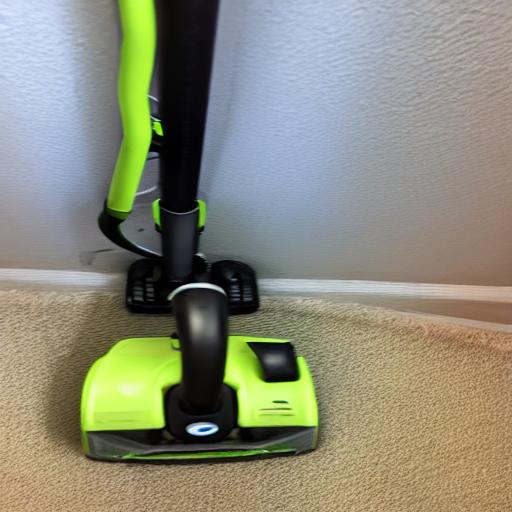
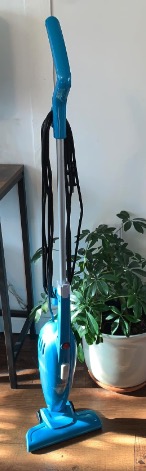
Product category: items_vacuum
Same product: no